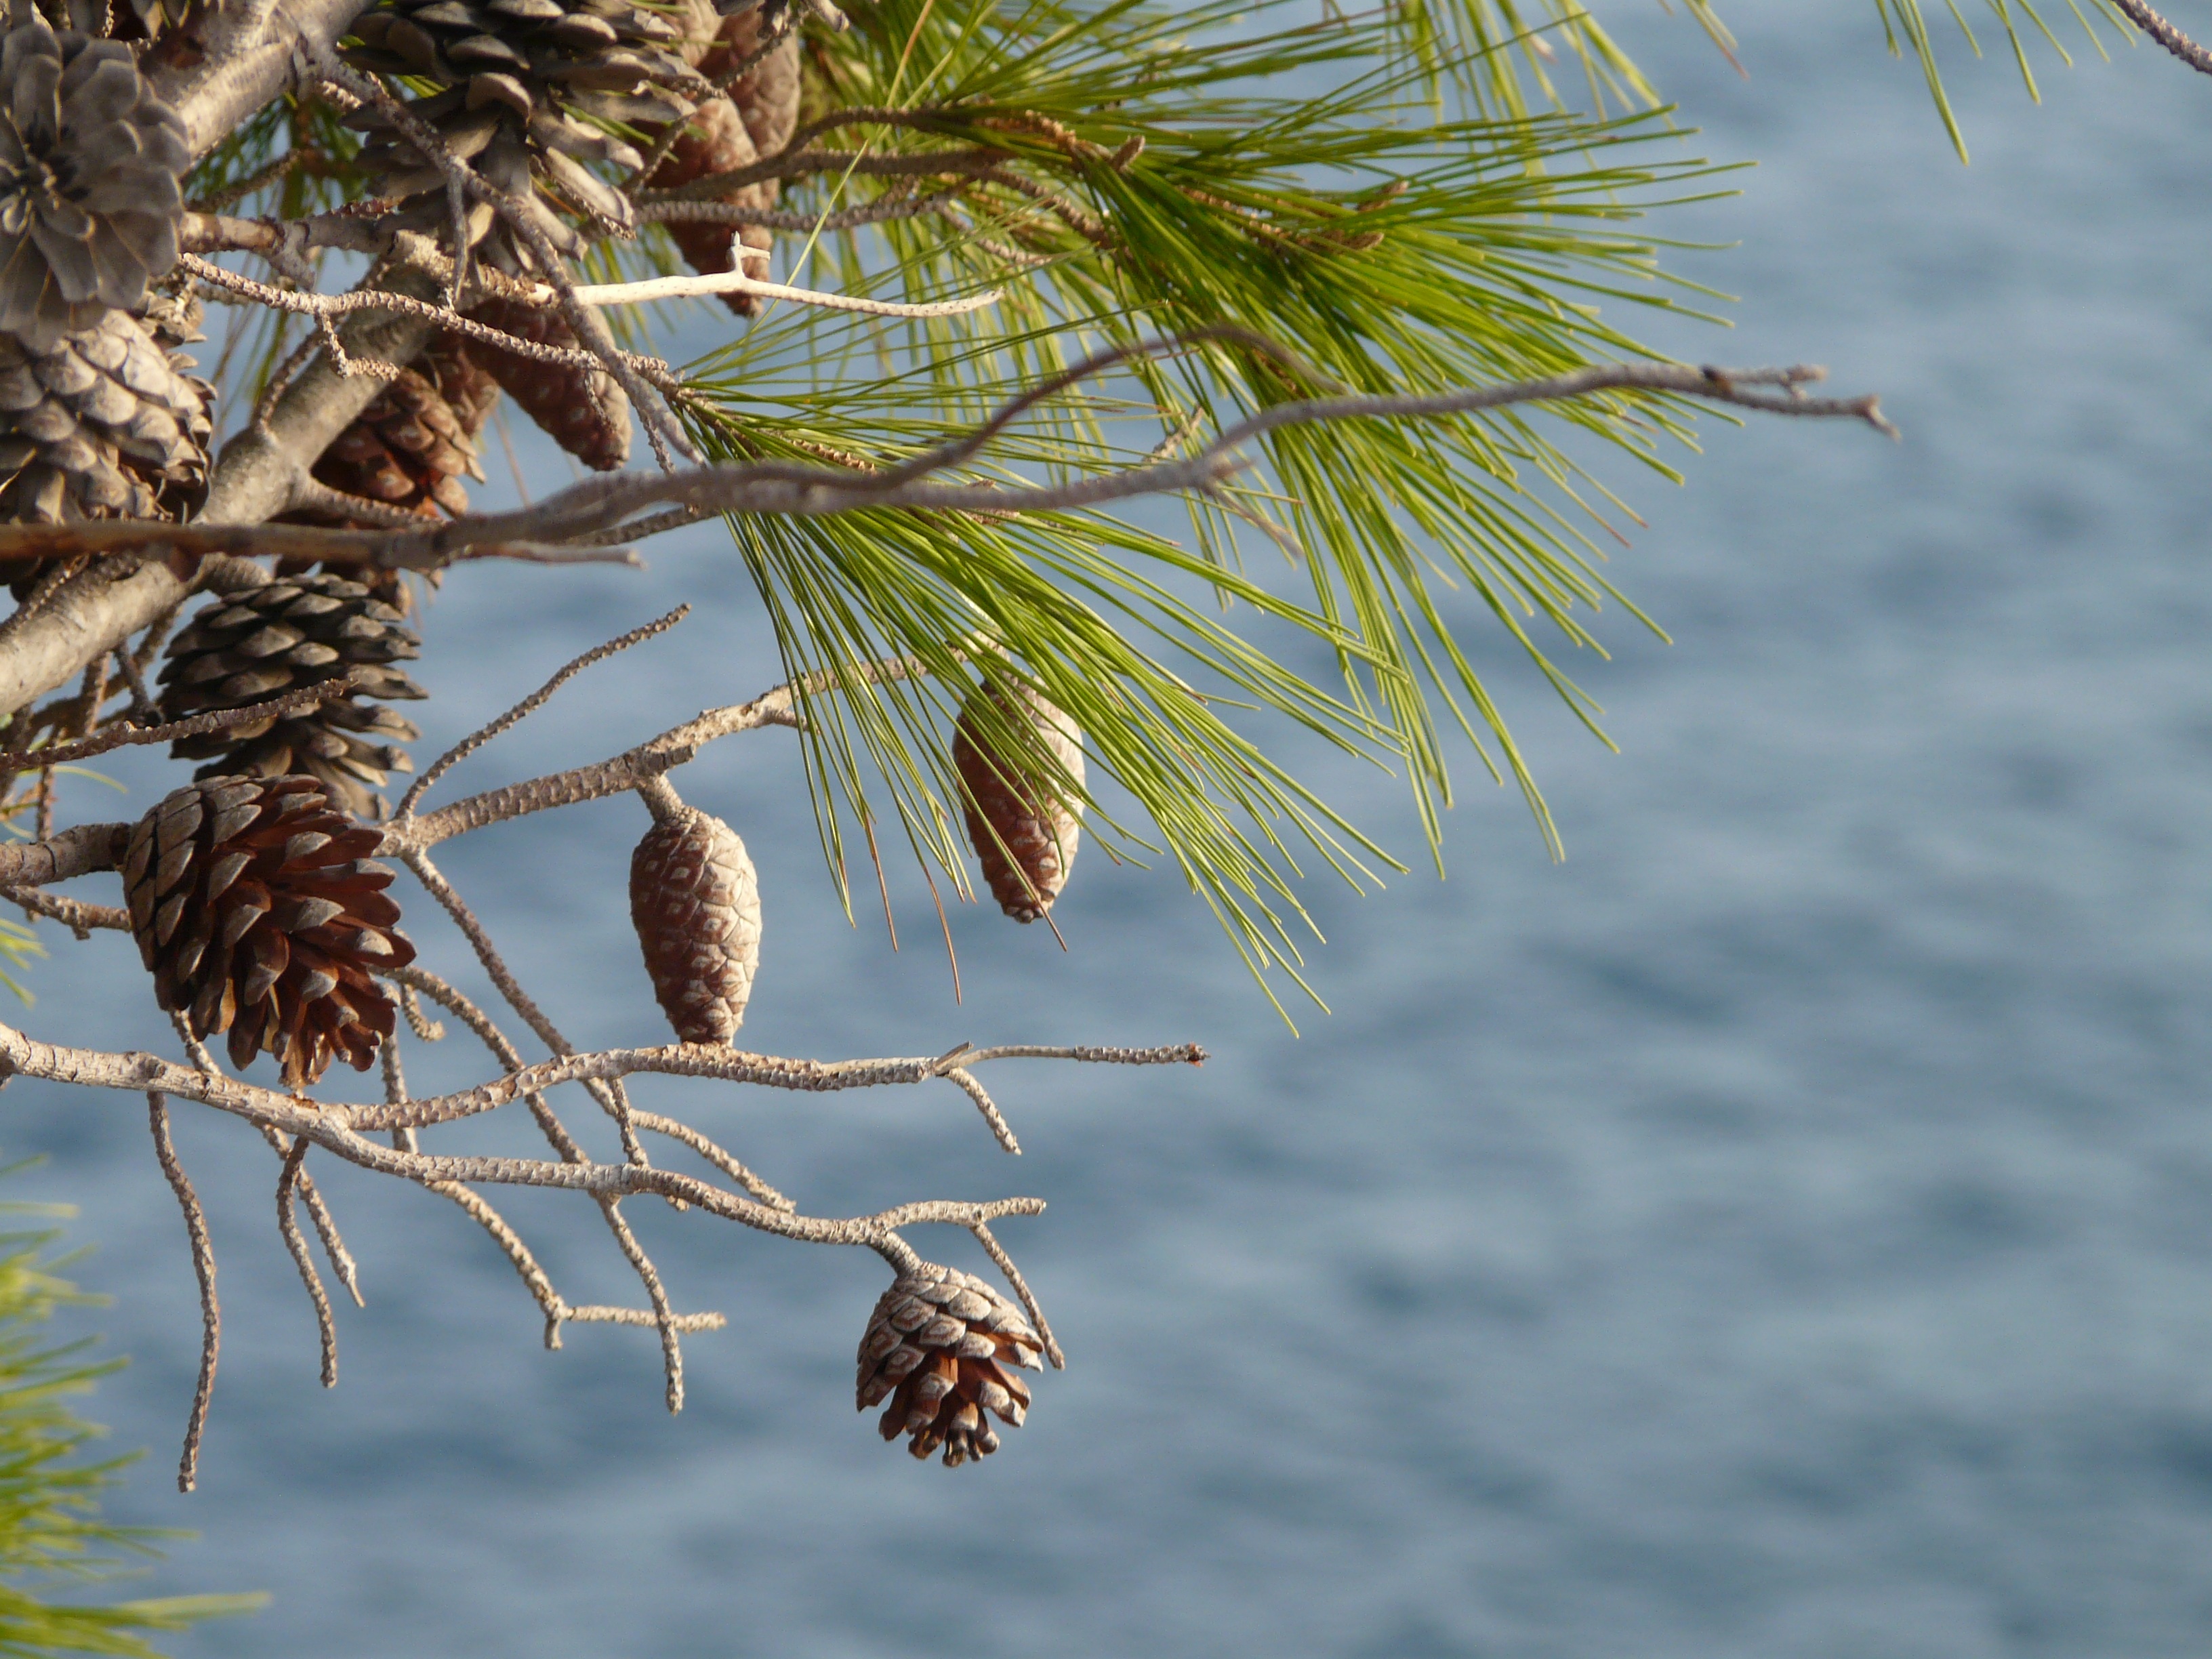
tree, nature, ocean, branch, plant, leaf, shore, flower, pine, produce, holiday, cone, botany, fir, flora, twig, conifer, close up, spruce, larch, sicily, macro photography, flowering plant, pine family, grass family, woody plant, land plant, thorns spines and prickles, arecales, palm family